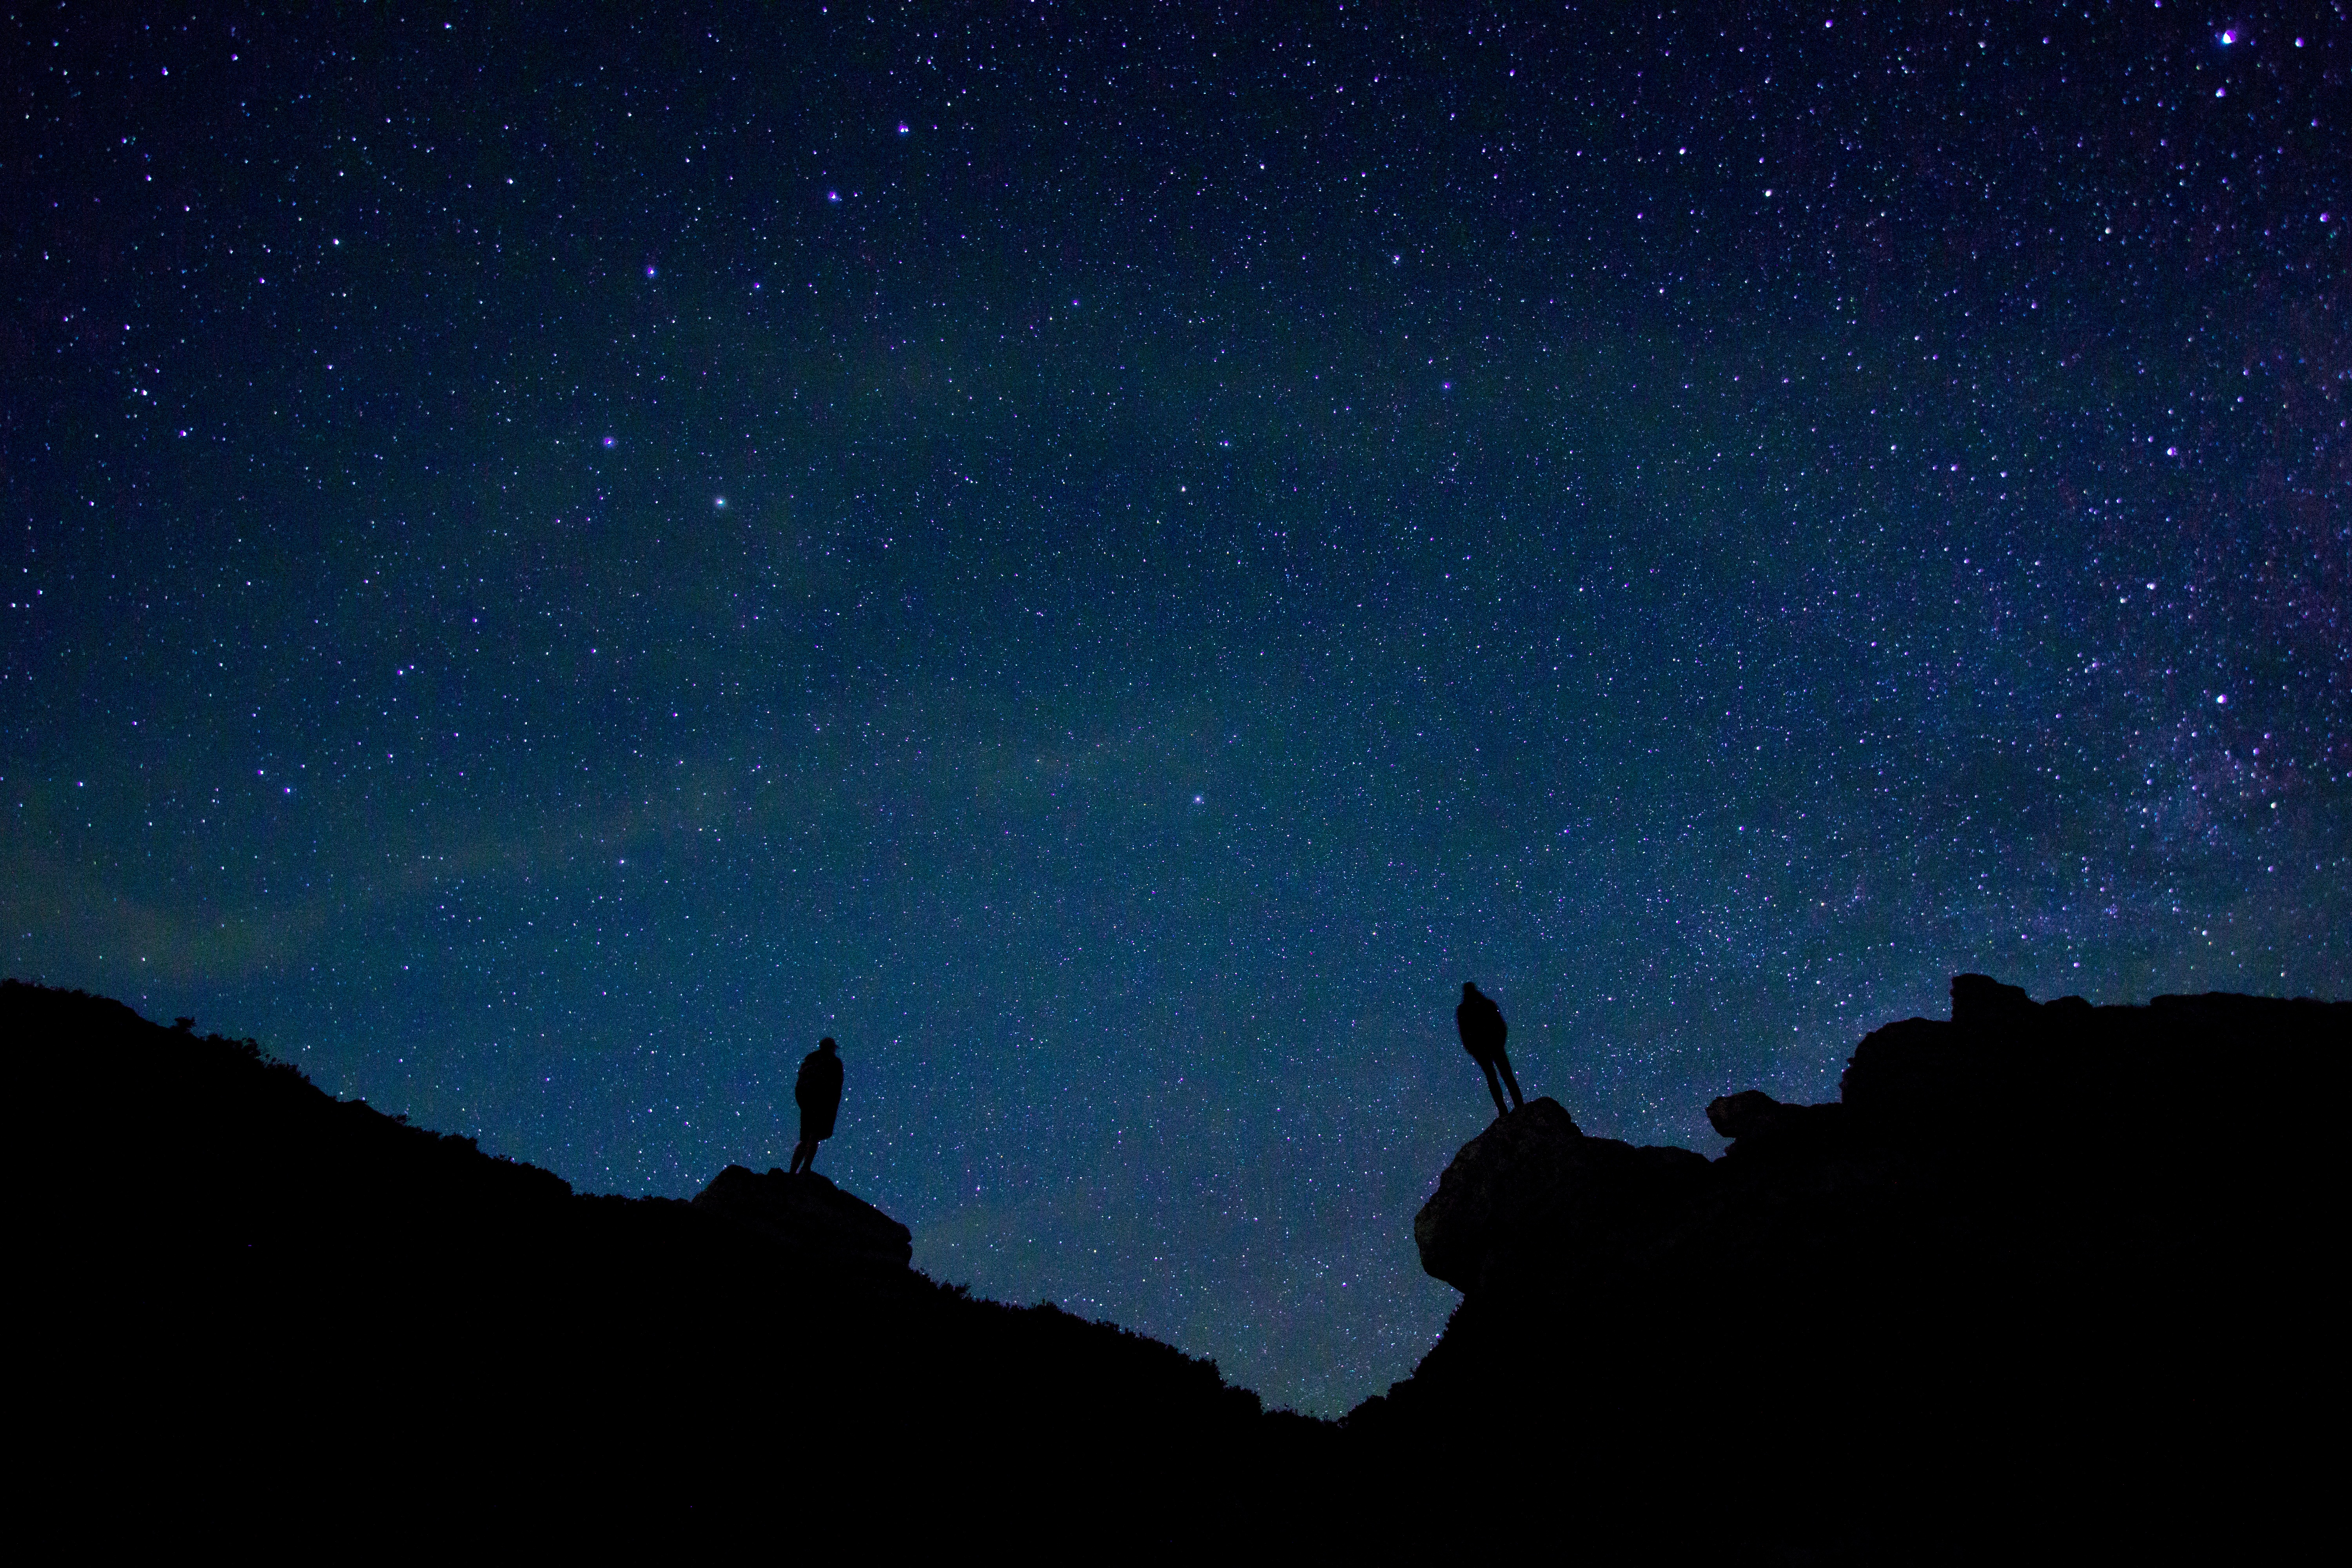
people, sky, night, star, milky way, dawn, atmosphere, idyllic, evening, scenic, scenery, darkness, galaxy, night sky, aurora, moonlight, outer space, outdoors, nighttime, astronomy, stars, universe, starry sky, beautiful, backlit, silhouettes, midnight, astronomical object, star gazing, geological phenomenon